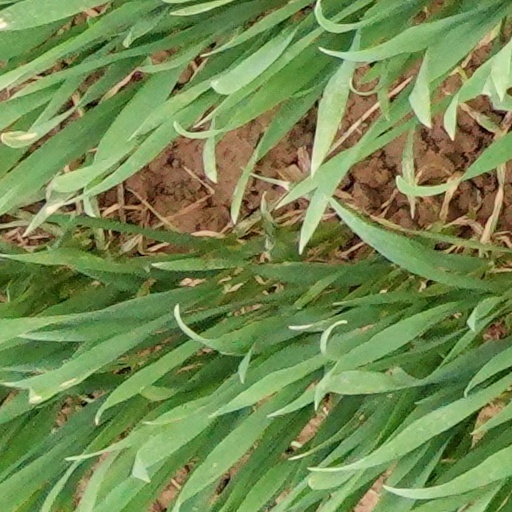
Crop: wheat